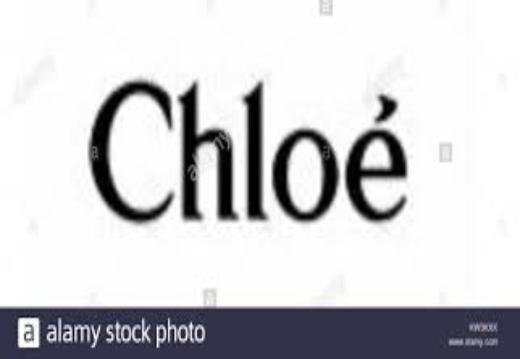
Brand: Chloe
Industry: Clothes